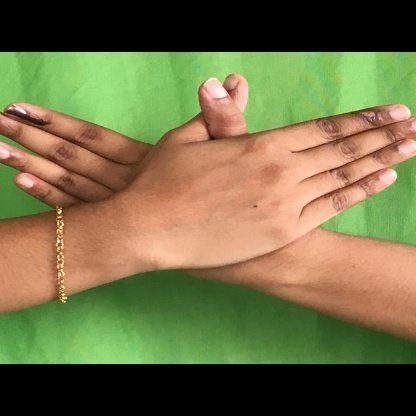
Mudra: Garuda